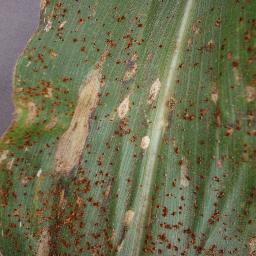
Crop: corn
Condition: (maize)_northern_blight